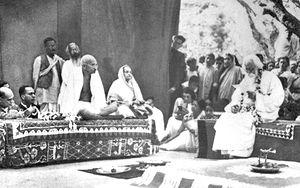
Mohandas Karamchand Gandhi, né à Porbandar le 2 octobre 1869 et mort assassiné à Delhi le 30 janvier 1948, est un dirigeant politique, important guide spirituel de l'Inde et du mouvement pour l'indépendance de ce pays. Il est communément connu et appelé en Inde et dans le monde comme le Mahatma Gandhi, voire simplement Gandhi, Gandhiji ou Bapu. « Mahatma » étant toutefois un titre qu'il refusa toute sa vie d'associer à sa personne.